Iron Horse (poem)

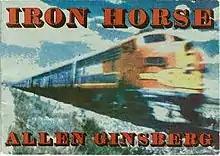
First edition

Iron Horse is a poem written by Allen Ginsberg. It is an important part of his "" sequence of poems written in the mid-to-late 1960s. "Iron Horse" was published in January 1973 by Coach House Press of Toronto, Canada. Also in 1973 in Göttingen, Germany by Udo Breger's Expanded Media Editions. The first American edition was a 1974 booklet by City Lights Bookstore in San Francisco.